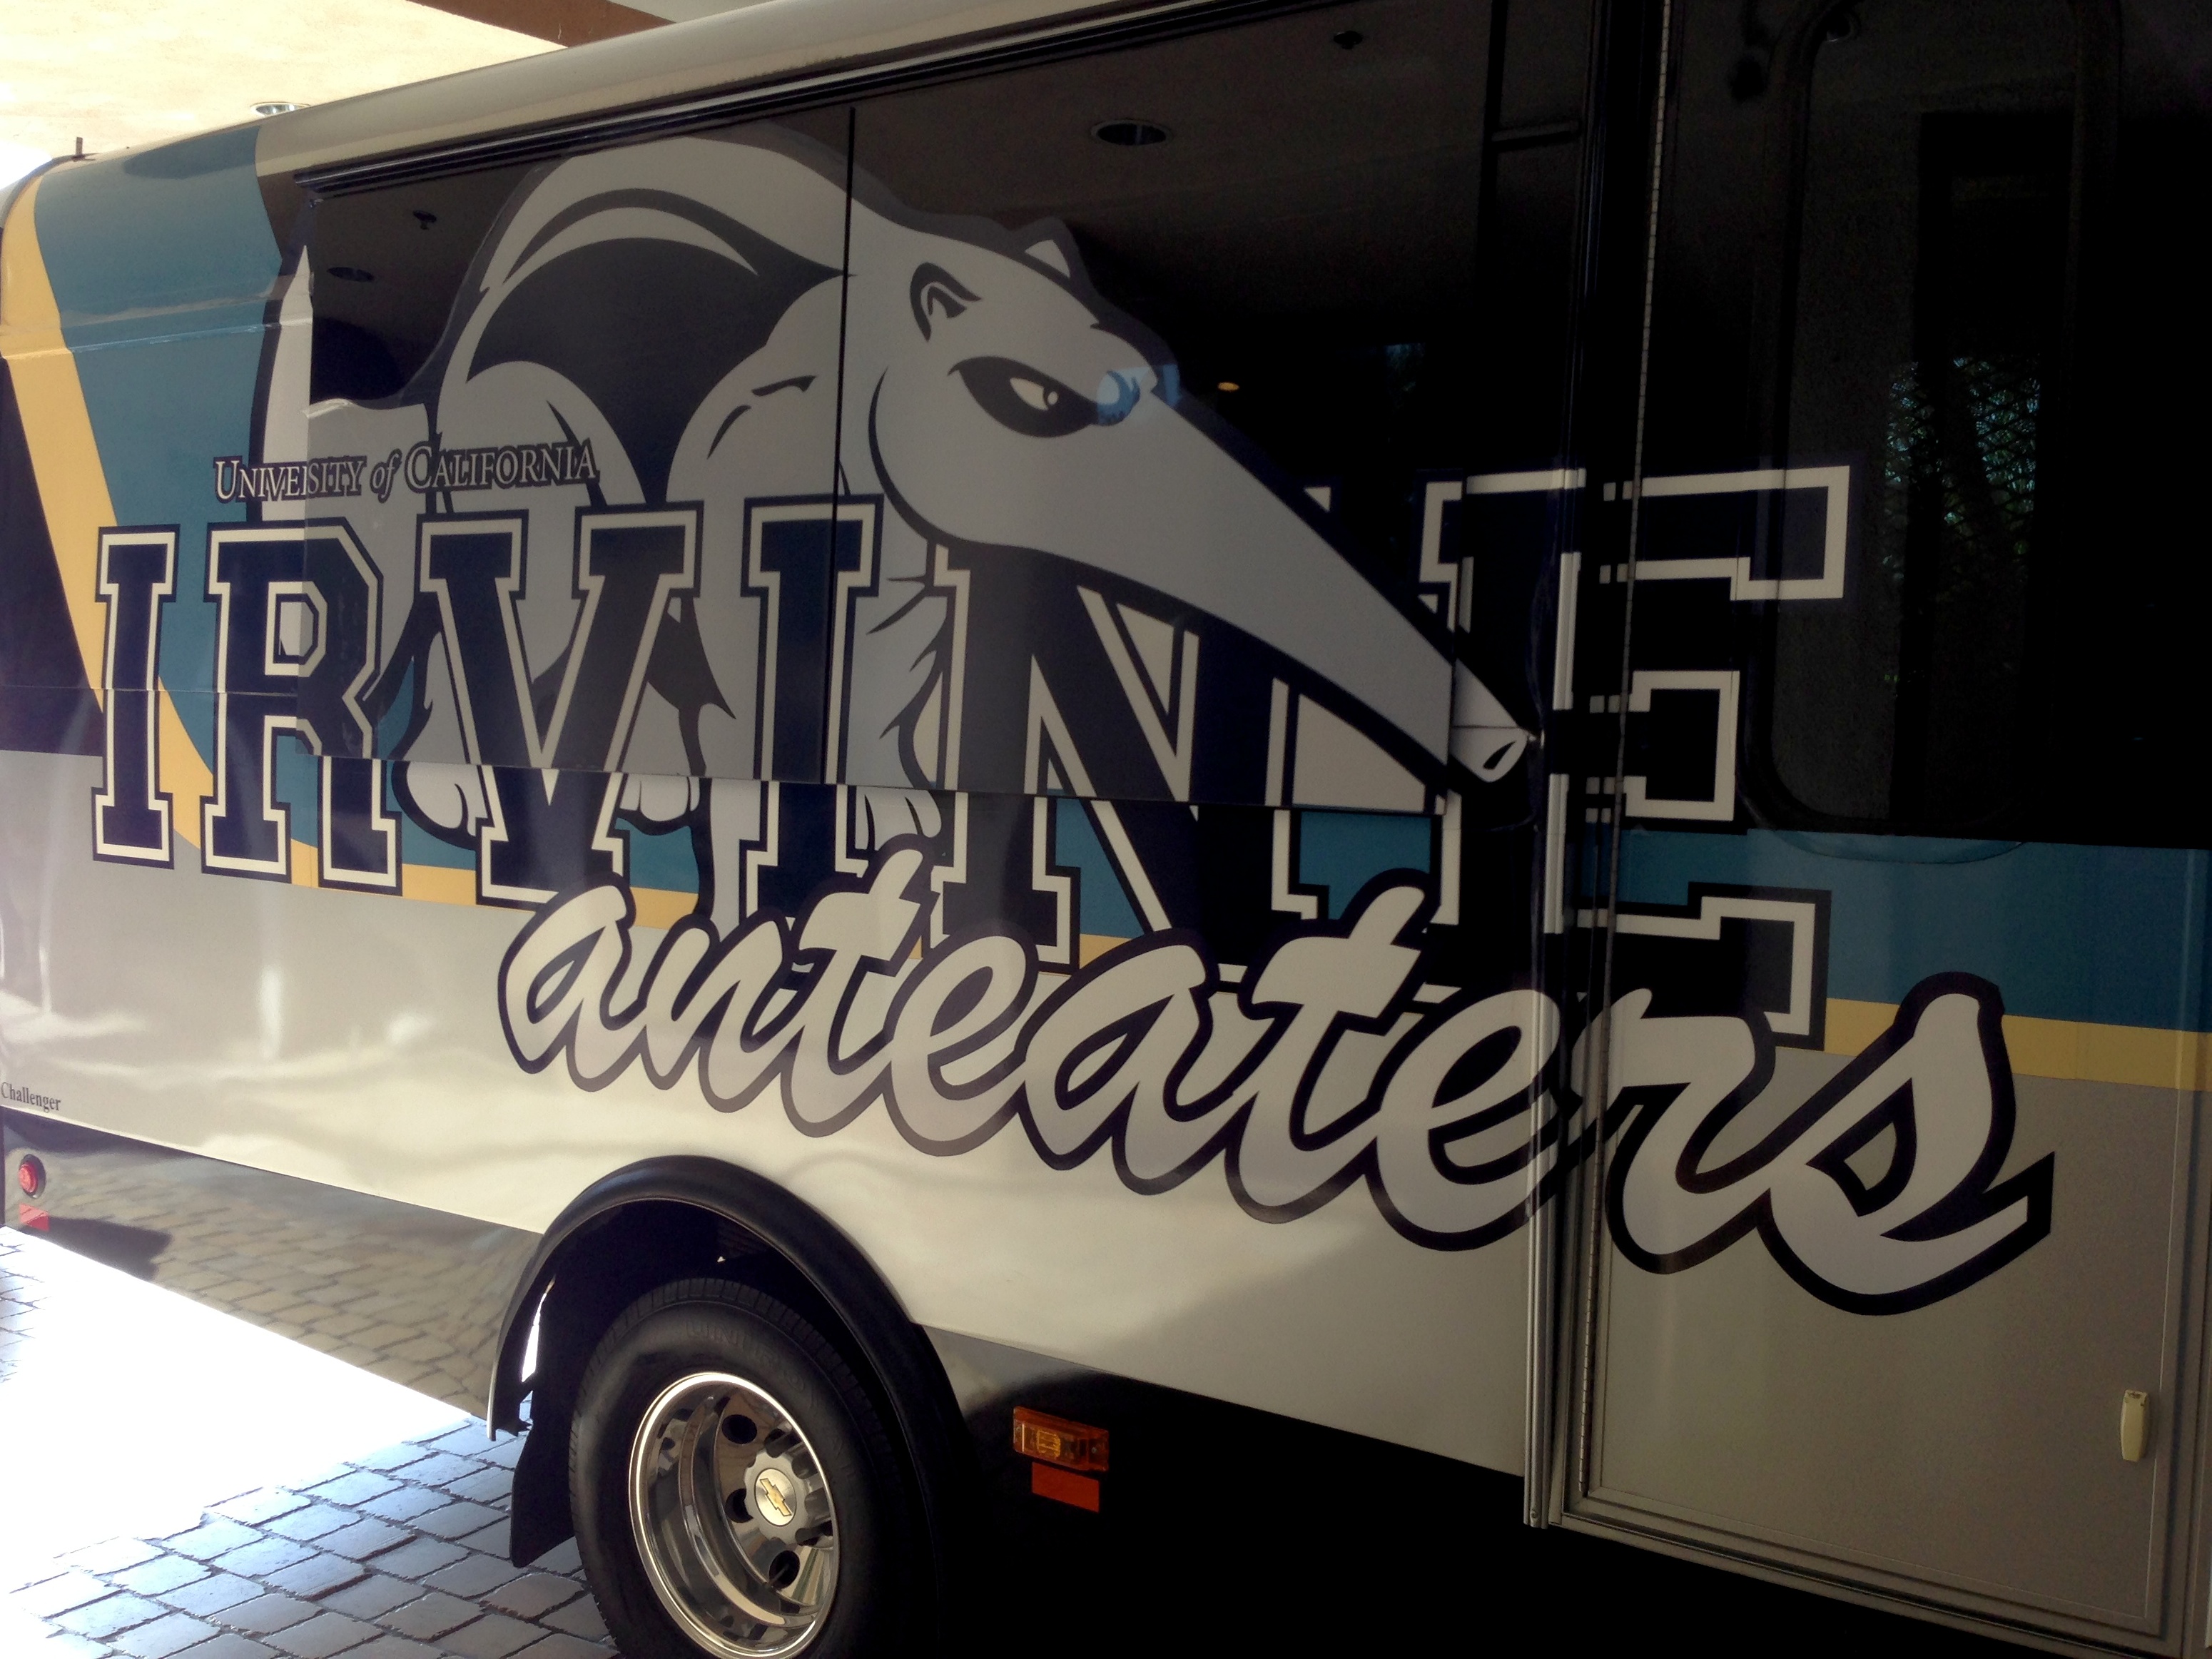
transport, vehicle, art, land vehicle